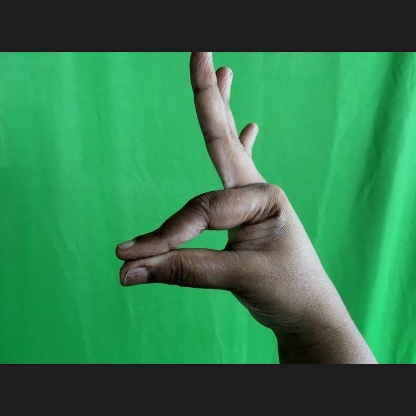
Mudra: Hamsasyam